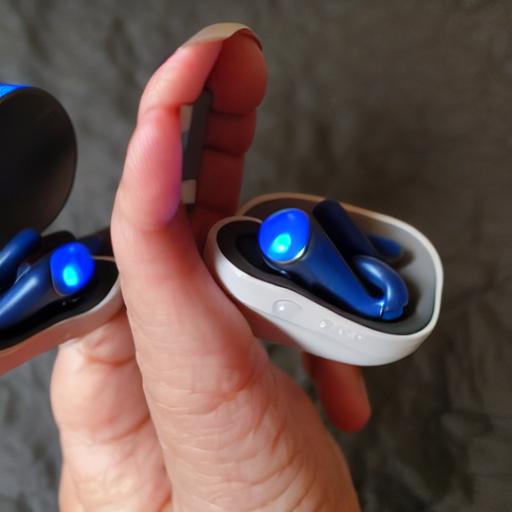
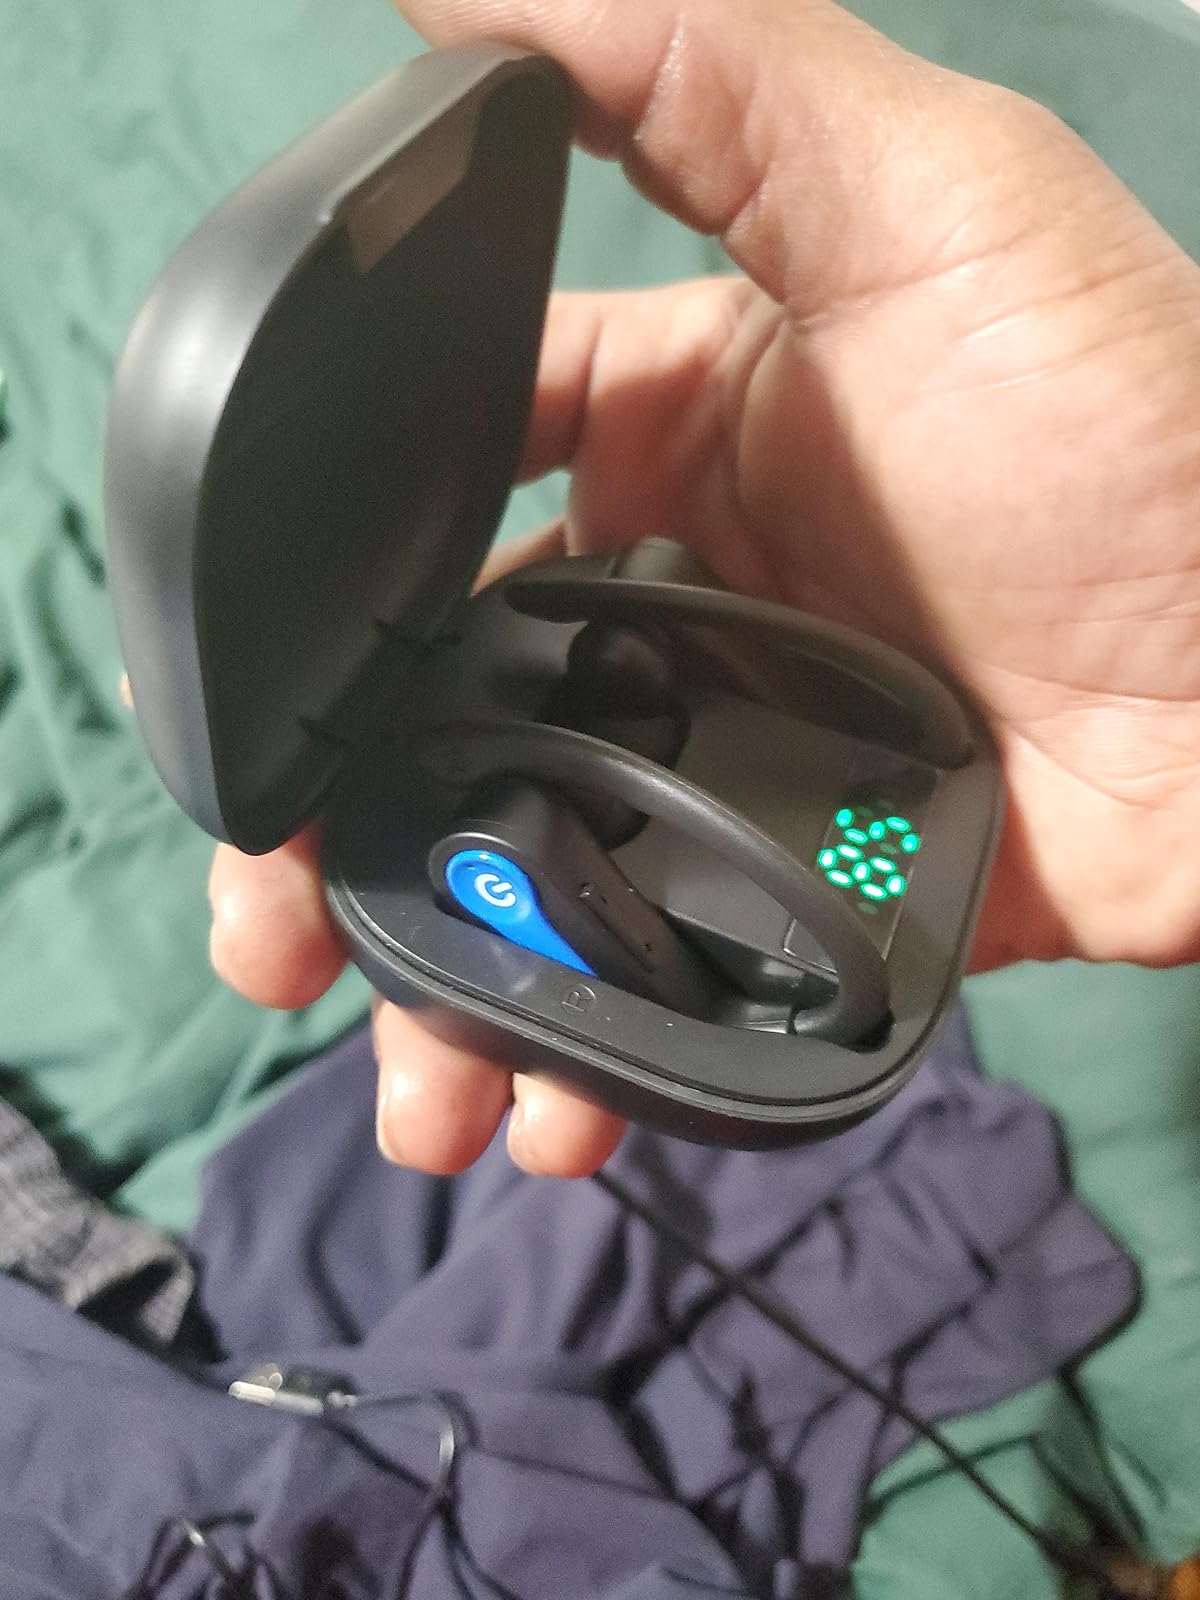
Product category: earbuds
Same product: no